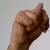
The image shows a hand gesture representing the letter 'N' in Indian Sign Language.